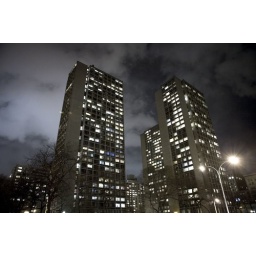
Some towers in Manhattan. The light in the clouds was coming from the bright lights uptown.